Vineyard Church (Dresden)

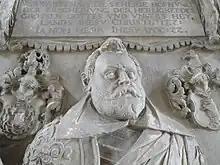
Epitaph of Christoph von Loss, in detail

Behind the altar there are three epitaphs side by side. The 2.20 meter high right tombstone of Ursula von Loss, née von Schleinitz, shows Christ on the cross, an inscription plate and representations of coats of arms. Ursula von Loß was the wife of Joachim von Loß and died in 1632. The middle epitaph, 2.30 meters high, consists of a life-size figure of Christoph von Loß the Elder († 1609) in full armor with a field staff in his right hand. Gurlitt described the monument as a "noteworthy, competent work." The left tombstone, 1.85 meters high with numerous representations of coats of arms and angel figures, is that of Martha von Loß, née von Köckeritz. She married Christoph von Loß's third-born son Nicol and died in 1645. Her tombstone "is neatly executed in late Renaissance forms."